Chur–Rorschach railway line

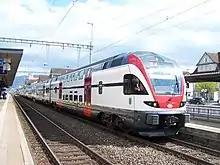
Stadler KISS (class RABe 511) running as the Rheintal-Express Chur–Wil at a stop in St. Margrethen.

Sargans, the starting point for the measurement of the line-kilometrage (chainage), follows a junction with the Sargans loop ("Sargans Schleife"), which allows trains coming from Ziegelbrücke to proceed to Trübbach next to the A13, avoiding the need to reverse in Sargans. A short double track section between Trübbach and Neugrüt allows train crossings, otherwise the line to St. Margrethen is single-track. It no longer runs along the A13 and the Rhine, but has its own route between the motorway and the valley slope. In Buchs, the Rhine valley line meets the line from Feldkirch of the Austrian Federal Railways (ÖBB). Trains coming from Sargans and continuing over the Arlberg Railway have to reverse in Buchs, which in the case of freight trains, requires a locomotive change.